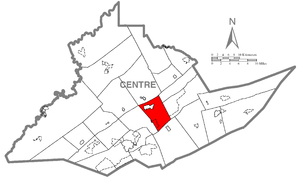
Spring Township est un township, situé au centre du comté de Centre, aux États-Unis. En 2010, il comptait une population de 7 470 habitants.